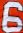
Number: 6